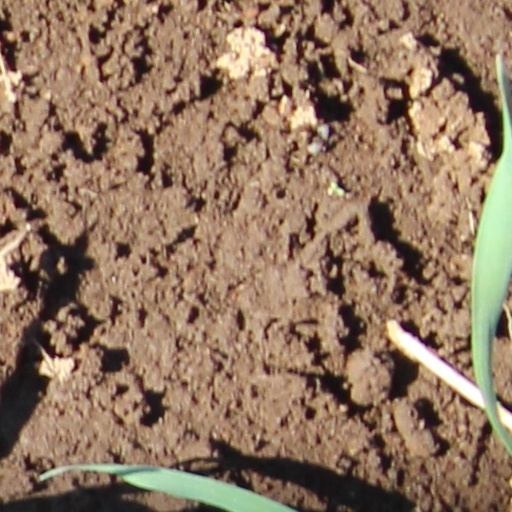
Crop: wheat